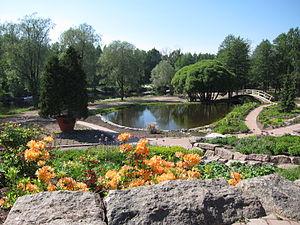
La structure environnementale de l’année est un concours organisé par l'association des jardins finlandais et l’industrie des produits de construction, RTT.